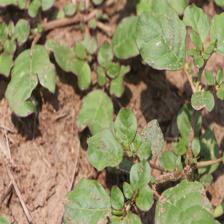
Label: BroadLeafWeed